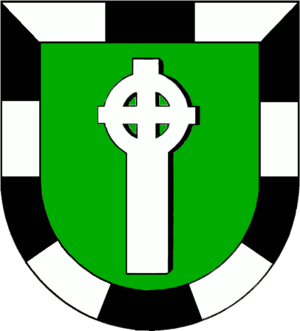
Einhaus
Coat of arms of Einhaus
Einhaus er en kommune i det nordlige Tyskland, beliggende i Amt Lauenburgische Seen under Kreis Herzogtum Lauenburg. Kreis Herzogtum Lauenburg ligger i delstaten Slesvig-Holsten.